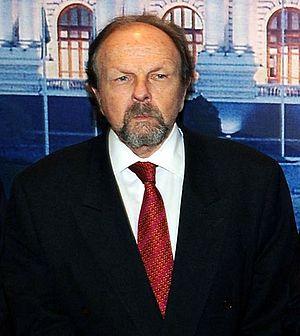
Salomón Lerner Ghitis, est un homme d'État péruvien, président du Conseil des ministres dans la première partie du mandat d'Ollanta Humala, du 28 juillet 2011 au 11 décembre 2011.